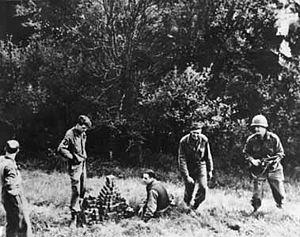
L'opération Alsos fut une mission de renseignement du projet Manhattan visant à rassembler des informations sur les recherches nucléaires de l'Allemagne nazie durant la Seconde Guerre mondiale.